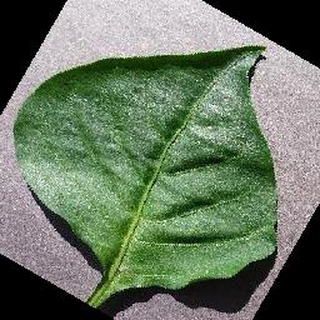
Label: healthy_bell_pepper